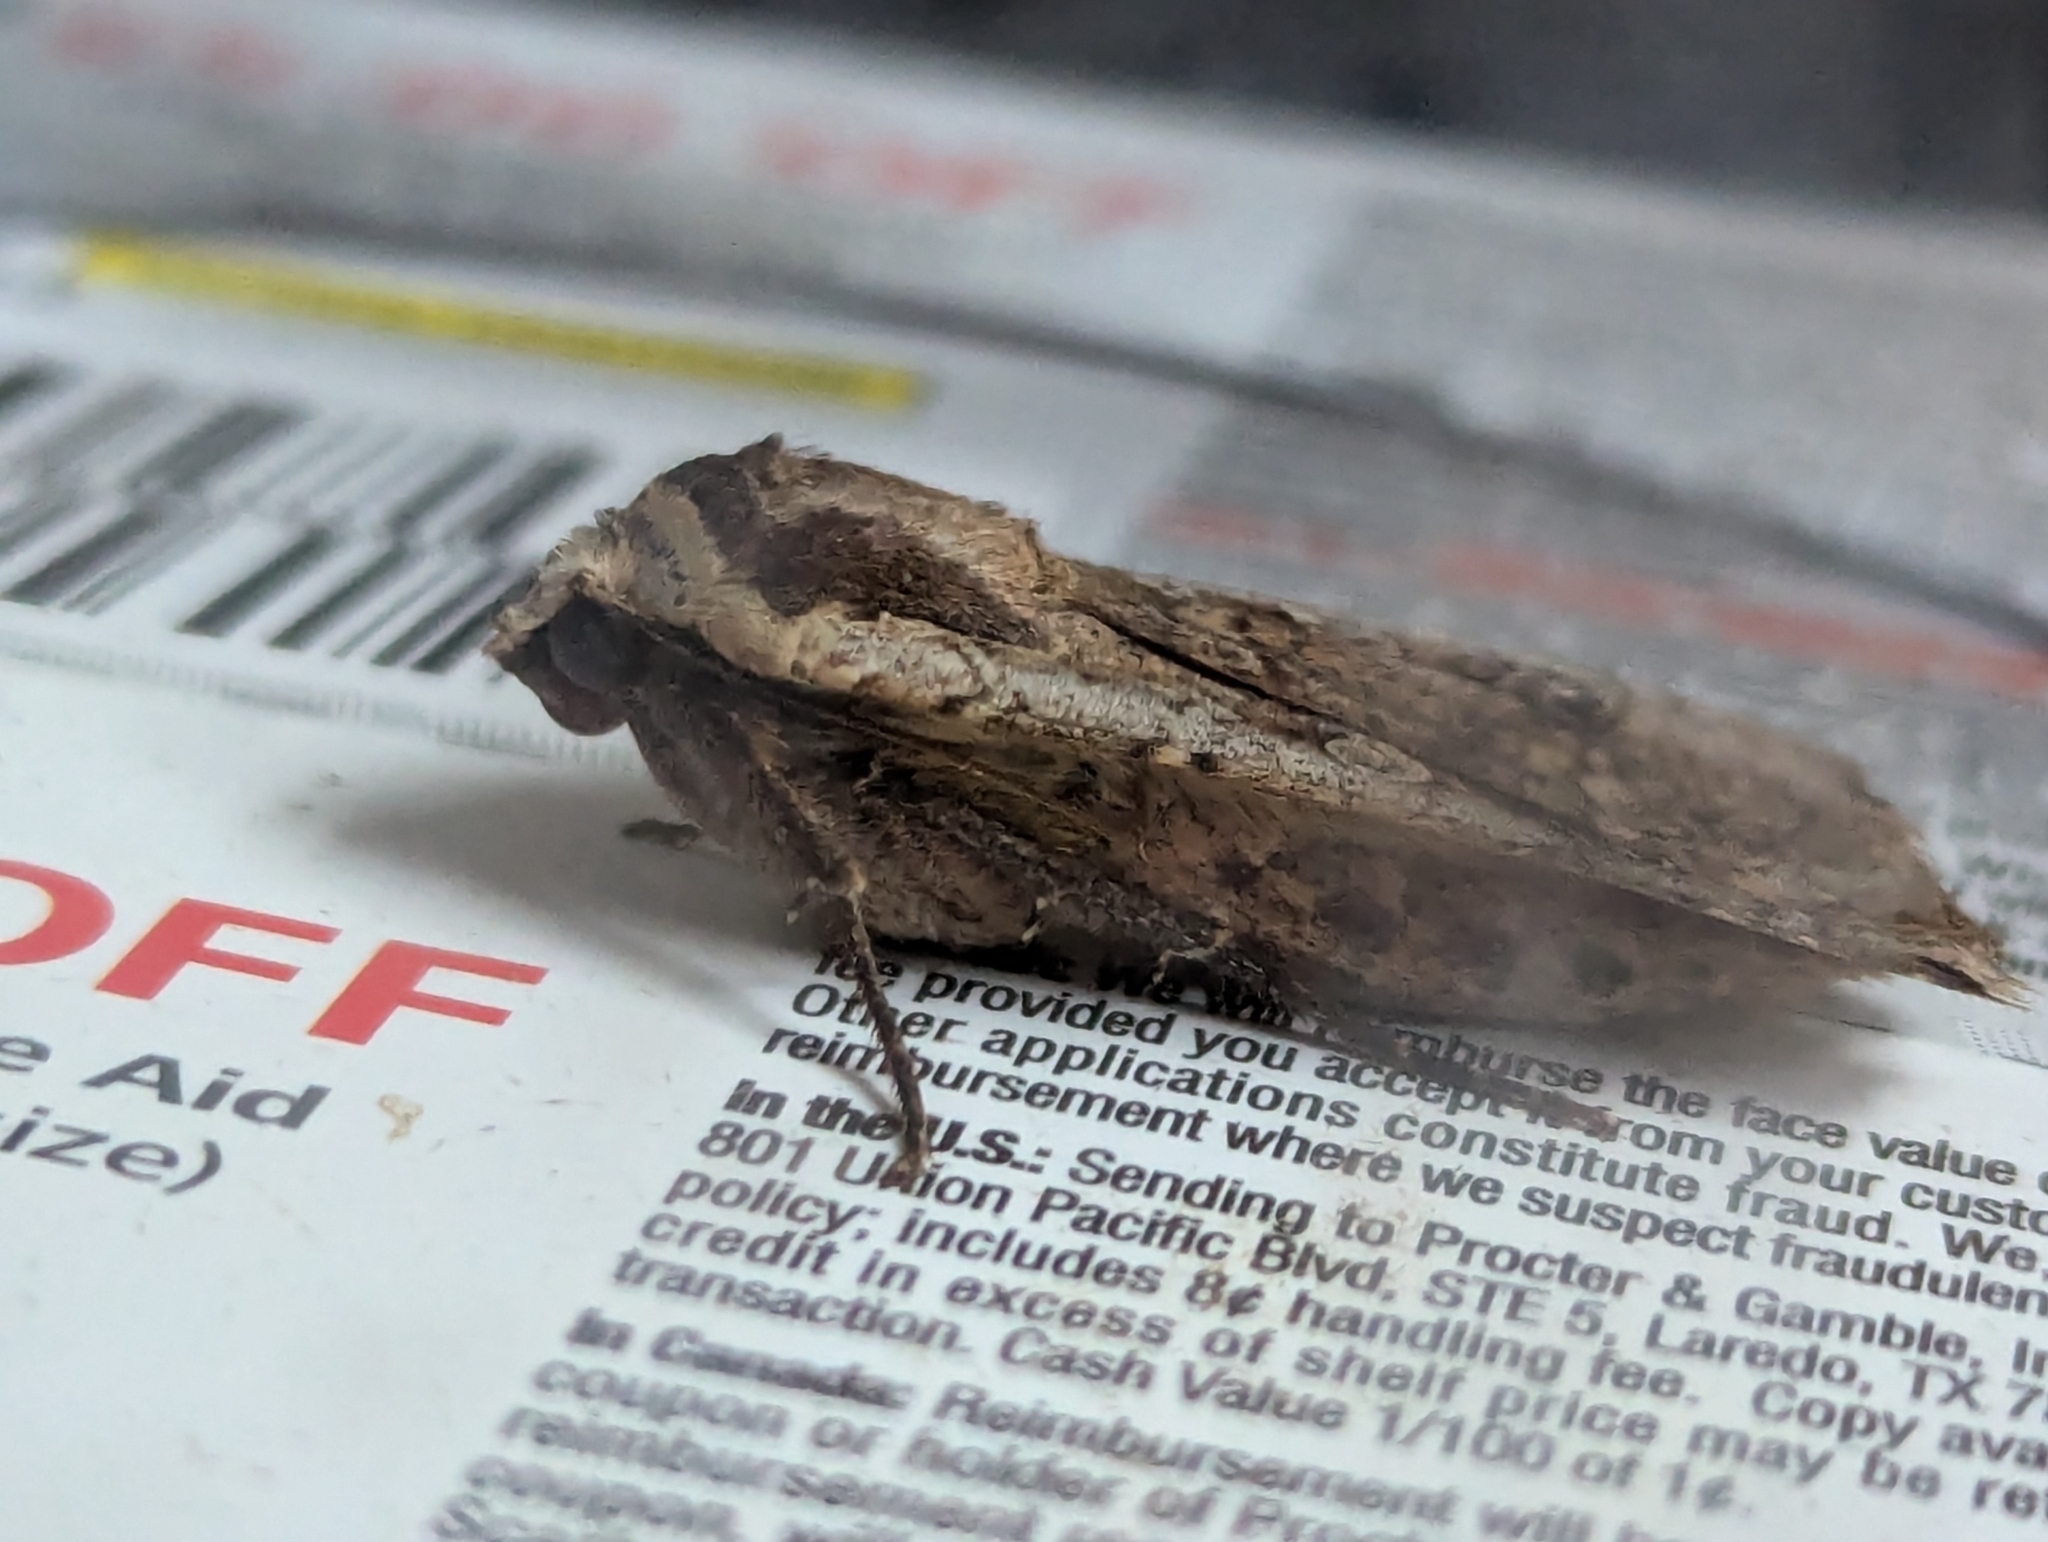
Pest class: cutworms